Joe Foss

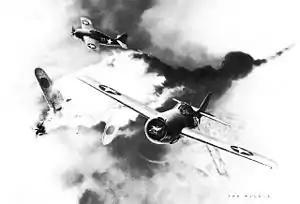
Watercolor of U.S. Marine Captain Joe Foss shooting down a Zero over Guadalcanal in October 1942

In October 1942, VMF-121 pilots and aircraft were sent to Guadalcanal as part of Operation Watchtower to relieve VMF-223, which had been fighting for control of the air over the island since mid-August. On October 9, Foss and his group were catapult launched off the escort carrier and flew north to reach Guadalcanal. The air group, code named "Cactus", based at Henderson Field became known as the Cactus Air Force, and their presence played a pivotal role in the Battle of Guadalcanal. Foss soon gained a reputation for aggressive close-in fighter tactics and uncanny gunnery skills. Foss shot down a Japanese Zero on his first combat mission on October 13, but his own F4F Wildcat was shot up as well, and with a dead engine and three more Zeros on his tail, he landed at full speed, with no flaps and minimal control on Henderson Field, barely missing a grove of palm trees. On 7 November his Wildcat was again hit, and he survived a ditching in the sea off the island of Malaita.